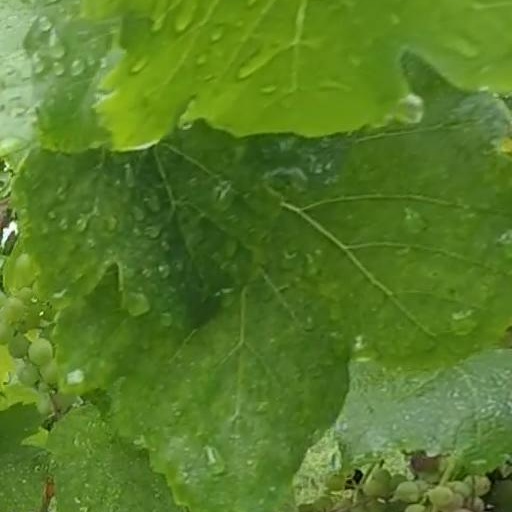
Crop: grape